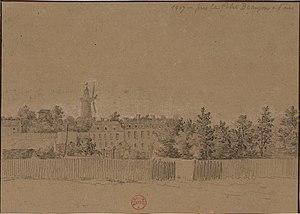
Vue de la Folie Beaujon
La folie Beaujon était un domaine de plaisance aménagé entre 1781 et 1783 pour le financier Nicolas Beaujon à Paris, sur un terrain d'une superficie de douze hectares environ, compris entre les actuelles avenue de Wagram, place Charles-de-Gaulle, avenue des Champs-Élysées, rue Washington et rue du Faubourg-Saint-Honoré.